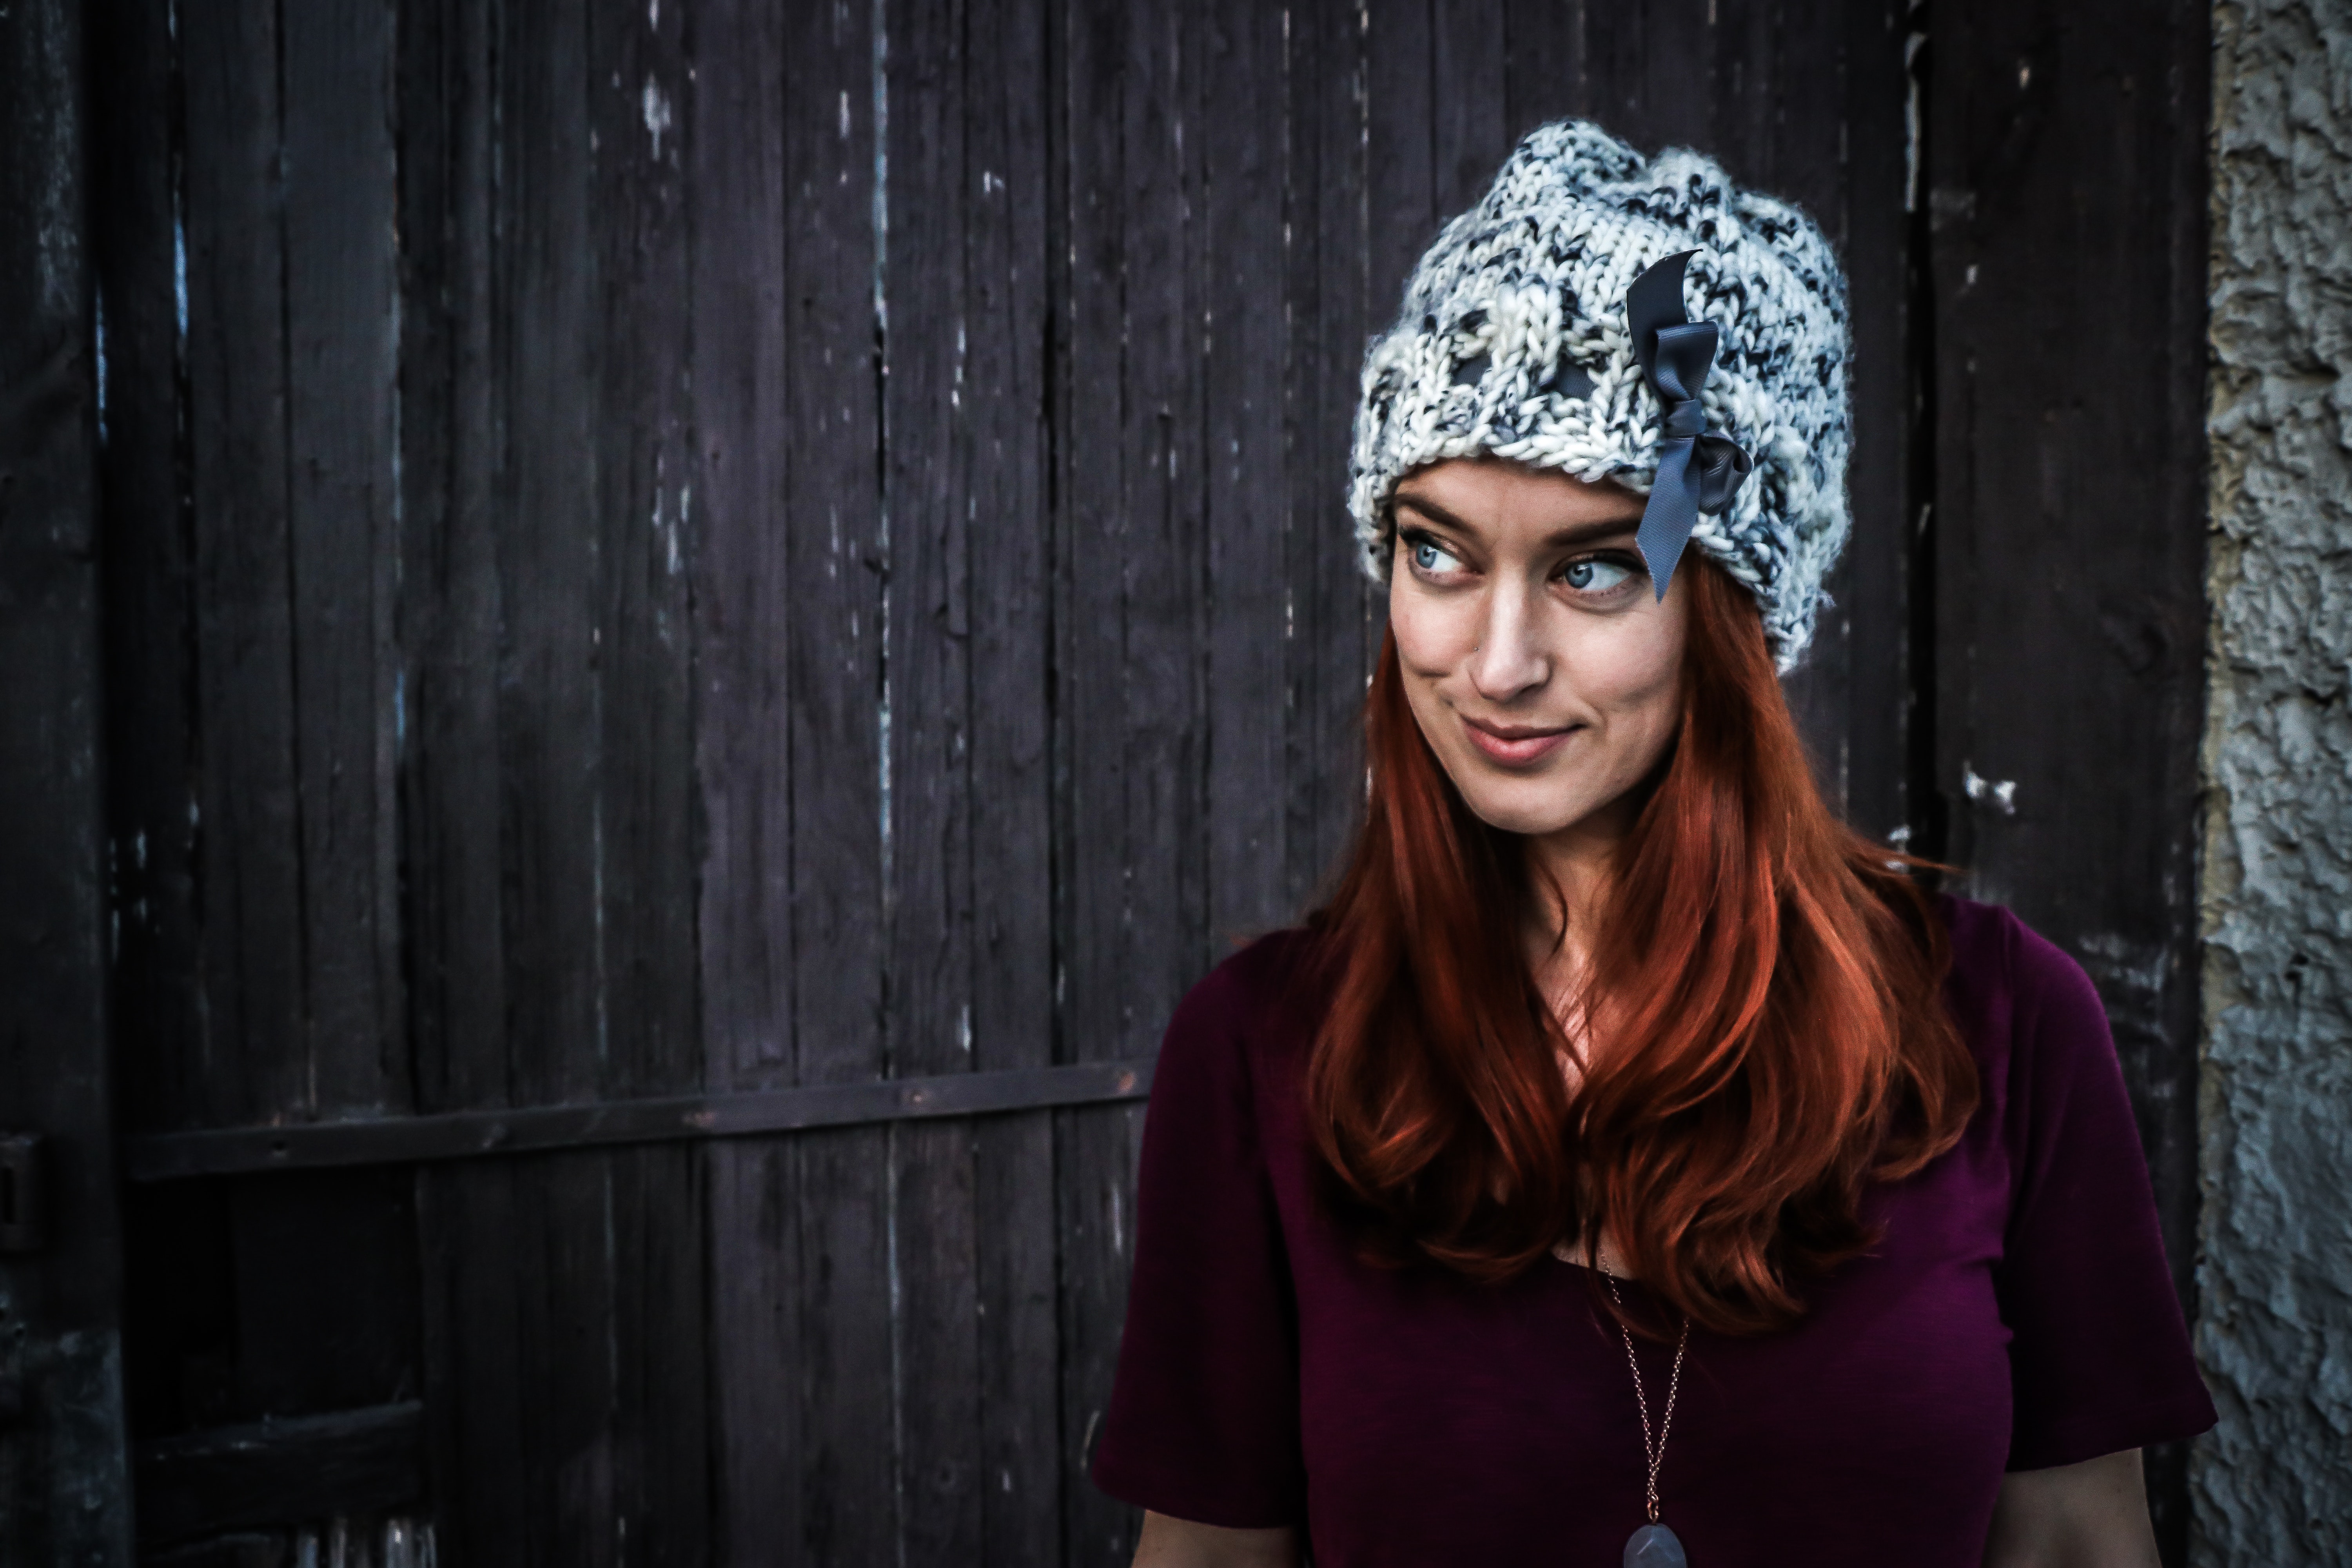
beanie, clothing, beauty, cap, headgear, fashion, cool, portrait photography, flash photography, photography, fun, knit cap, smile, temple, fashion accessory, turban, hair accessory, black hair, long hair, brown hair, portrait, headpiece, glasses